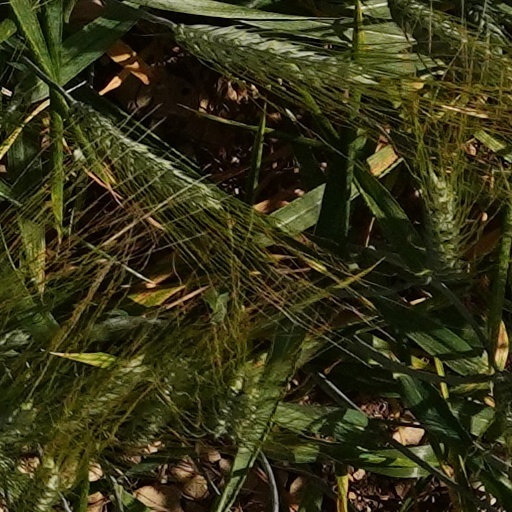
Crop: wheat